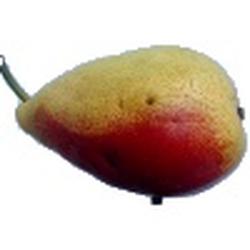
Label: Pear